On Writing: A Memoir of the Craft

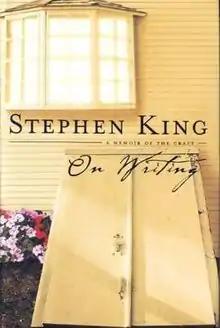
First edition cover

On Writing: A Memoir of the Craft is a memoir by American author Stephen King that describes his experiences as a writer and his advice for aspiring writers. Originally published in 2000 by Charles Scribner's Sons, it was King's first book after he was involved in a car accident a year earlier. Scribner has published two expanded editions: The 10th Anniversary Edition (2010) has an updated reading list from King; and the 20th Anniversary Edition (2020) adds contributions from King's two sons, Joe Hill and Owen.